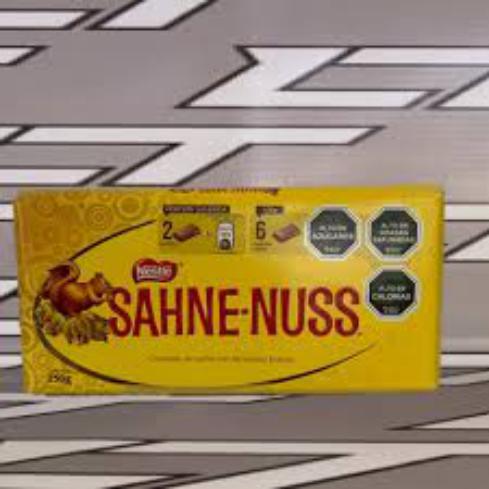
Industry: Food